Nova Scotia Power

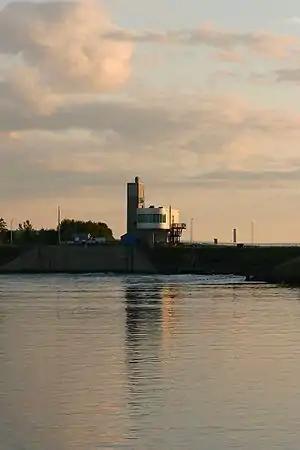
20 MW Annapolis Royal Generating Station

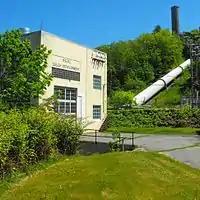
6 MW Gulch power plant, one of two hydroelectric plants in the Bear River System

NSPI also purchases energy from independent power producers who generate electricity using wind, hydro, and biomass (including landfill gas). Notable examples include wind farms at Pubnico Point, Lingan, and Dalhousie Mountain.